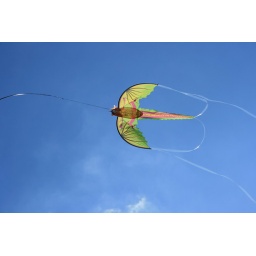
Another view of my kite against the clear blue sky